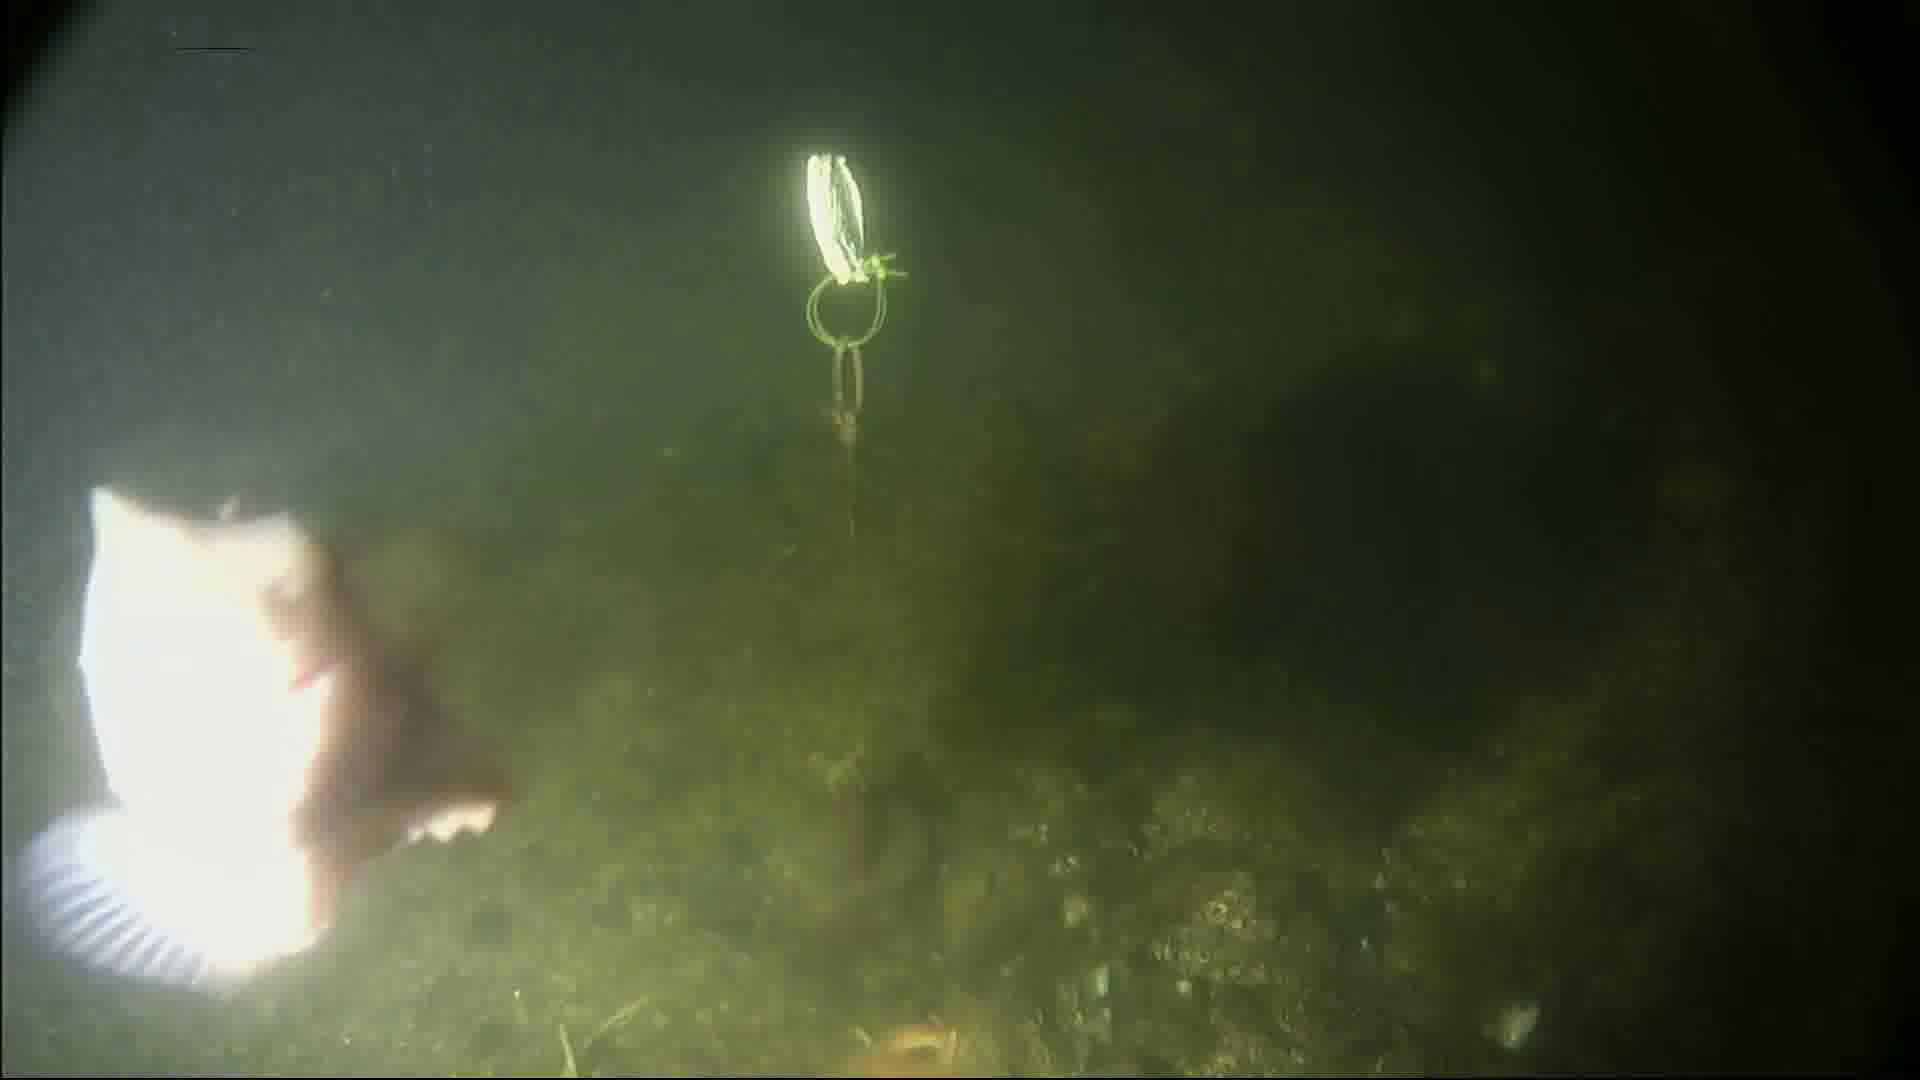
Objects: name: fish
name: starfish